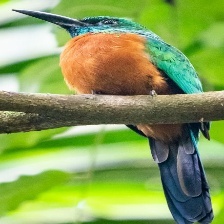
Species: GREAT JACAMAR
Scientific name: JACAMEROPS AUREUS